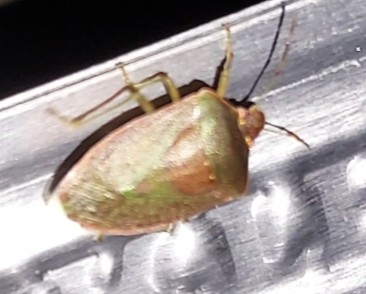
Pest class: stink_bug